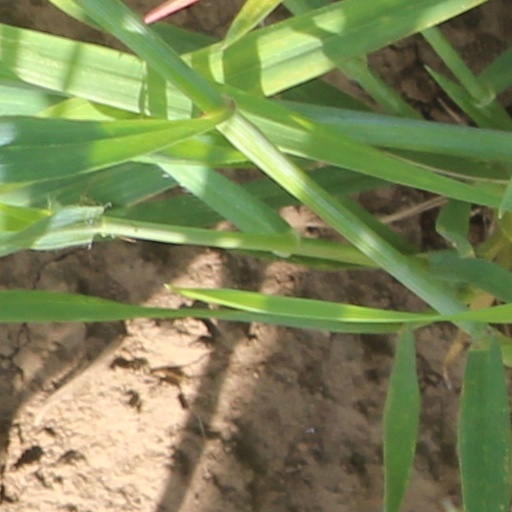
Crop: wheat